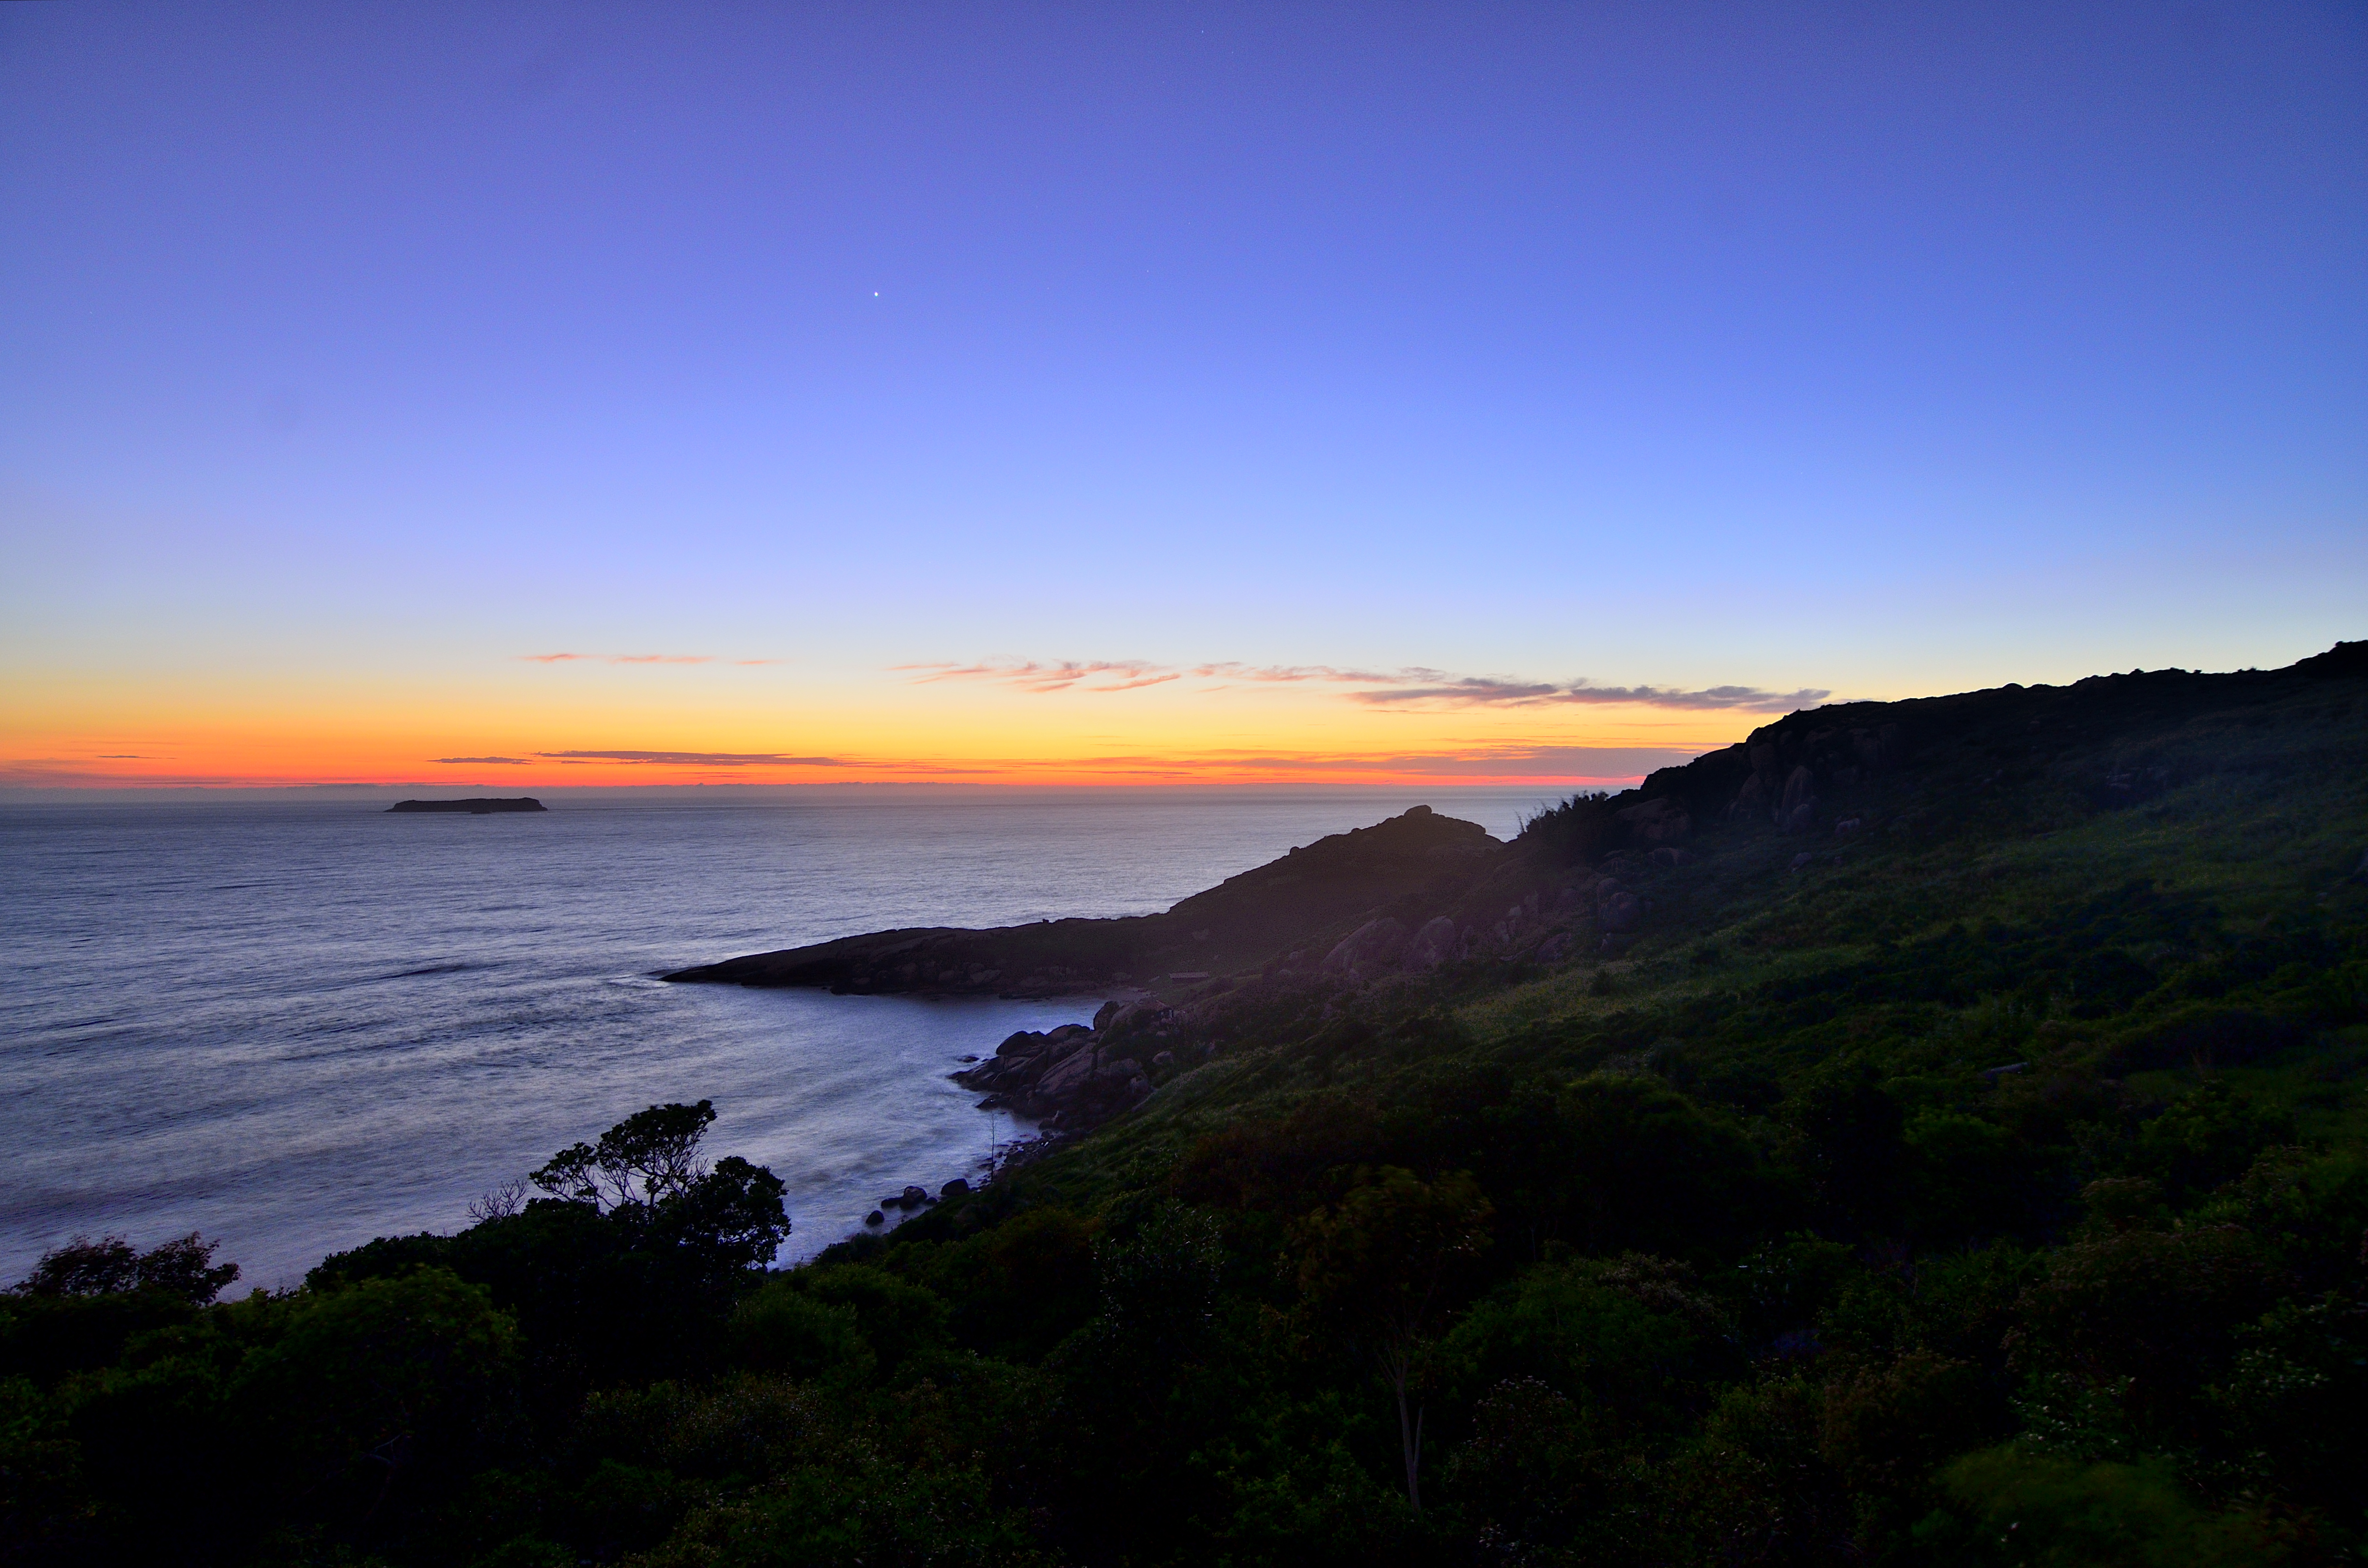
beach, sea, coast, ocean, horizon, cloud, sky, sun, sunrise, sunset, sunlight, morning, shore, wave, dawn, dusk, evening, bay, body of water, arena, mar, verano, sol, praia, florianopolis, floripa, vacaciones, santacatarina, cape, afterglow, atmospheric phenomenon, wind wave